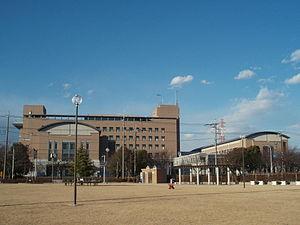
Ayase est une ville de la préfecture de Kanagawa, au Japon.